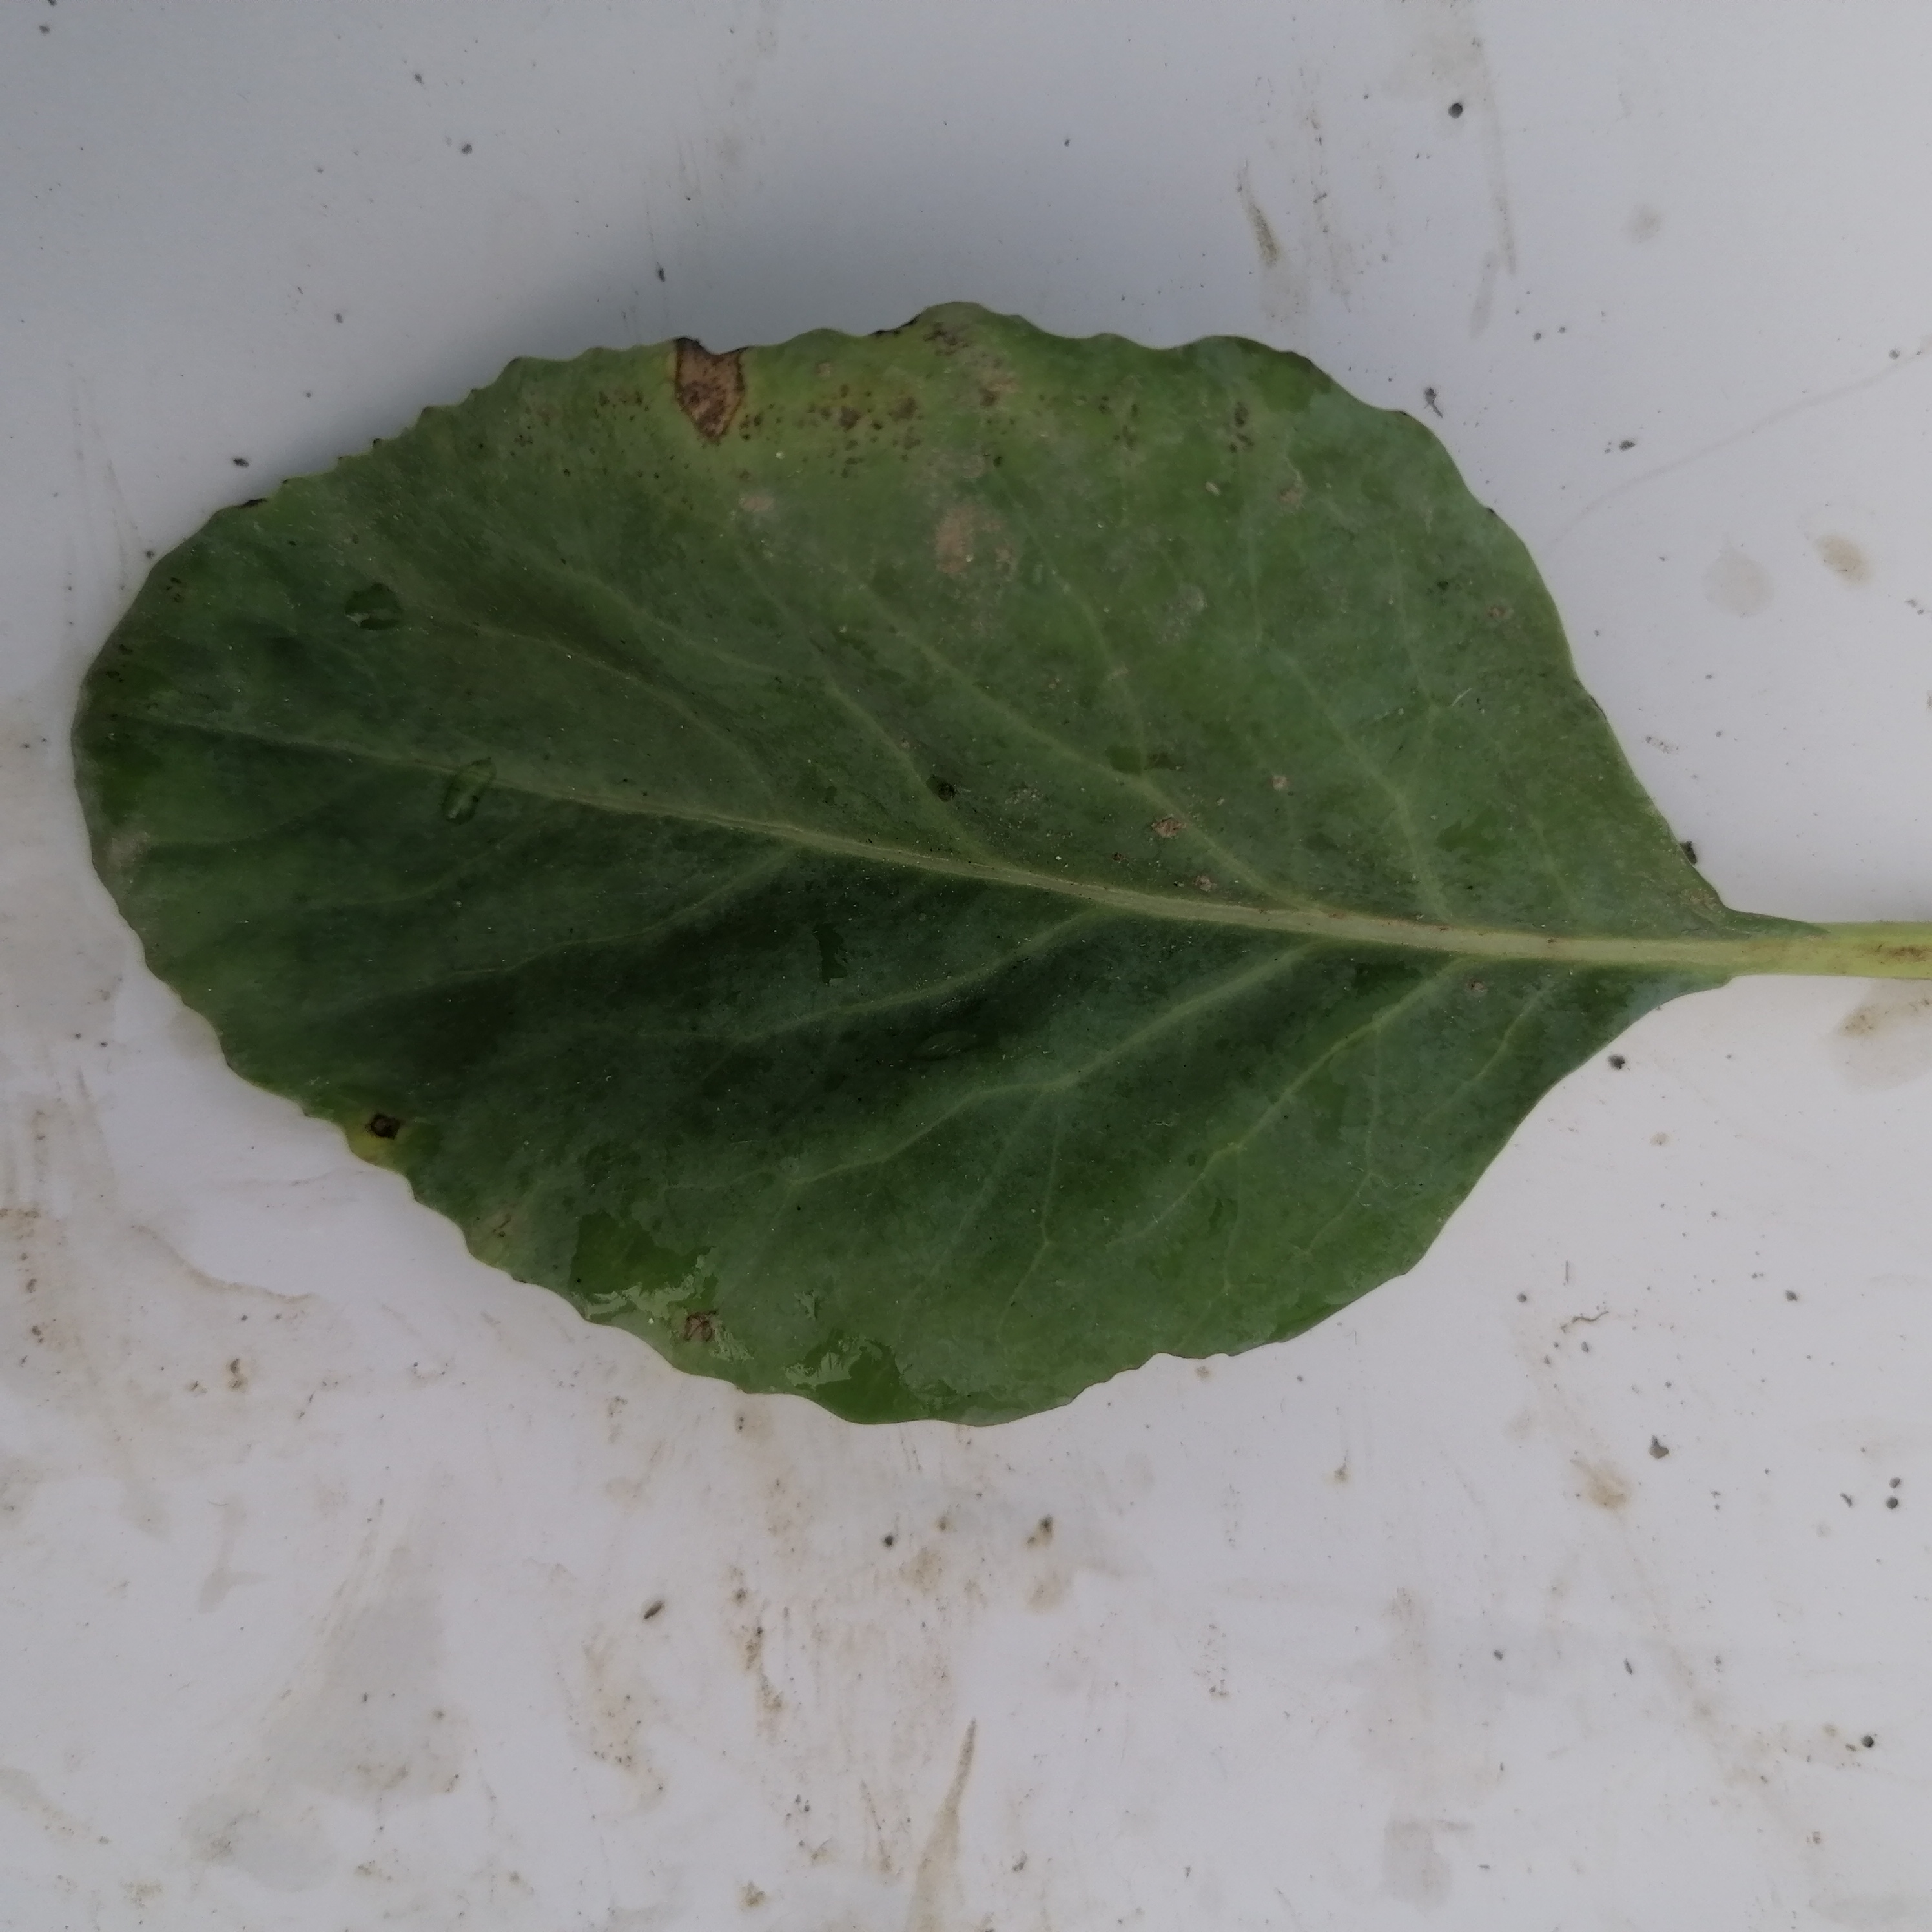
Label: Black Rot